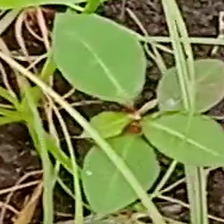
Weed species: Moti_dudhi(Euphorbia_geneculata_L)